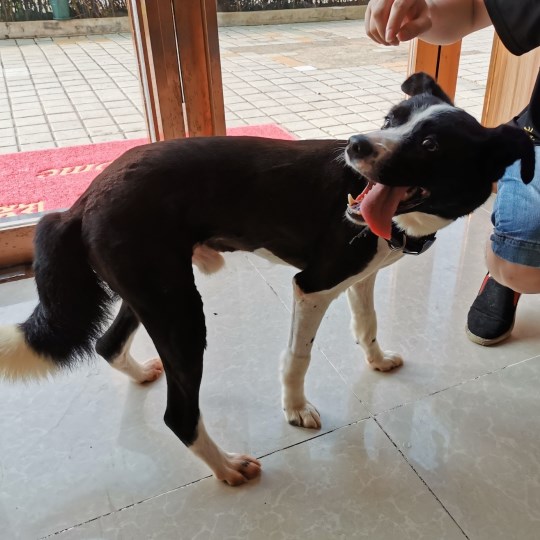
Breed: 2594-n000109-Border_collie